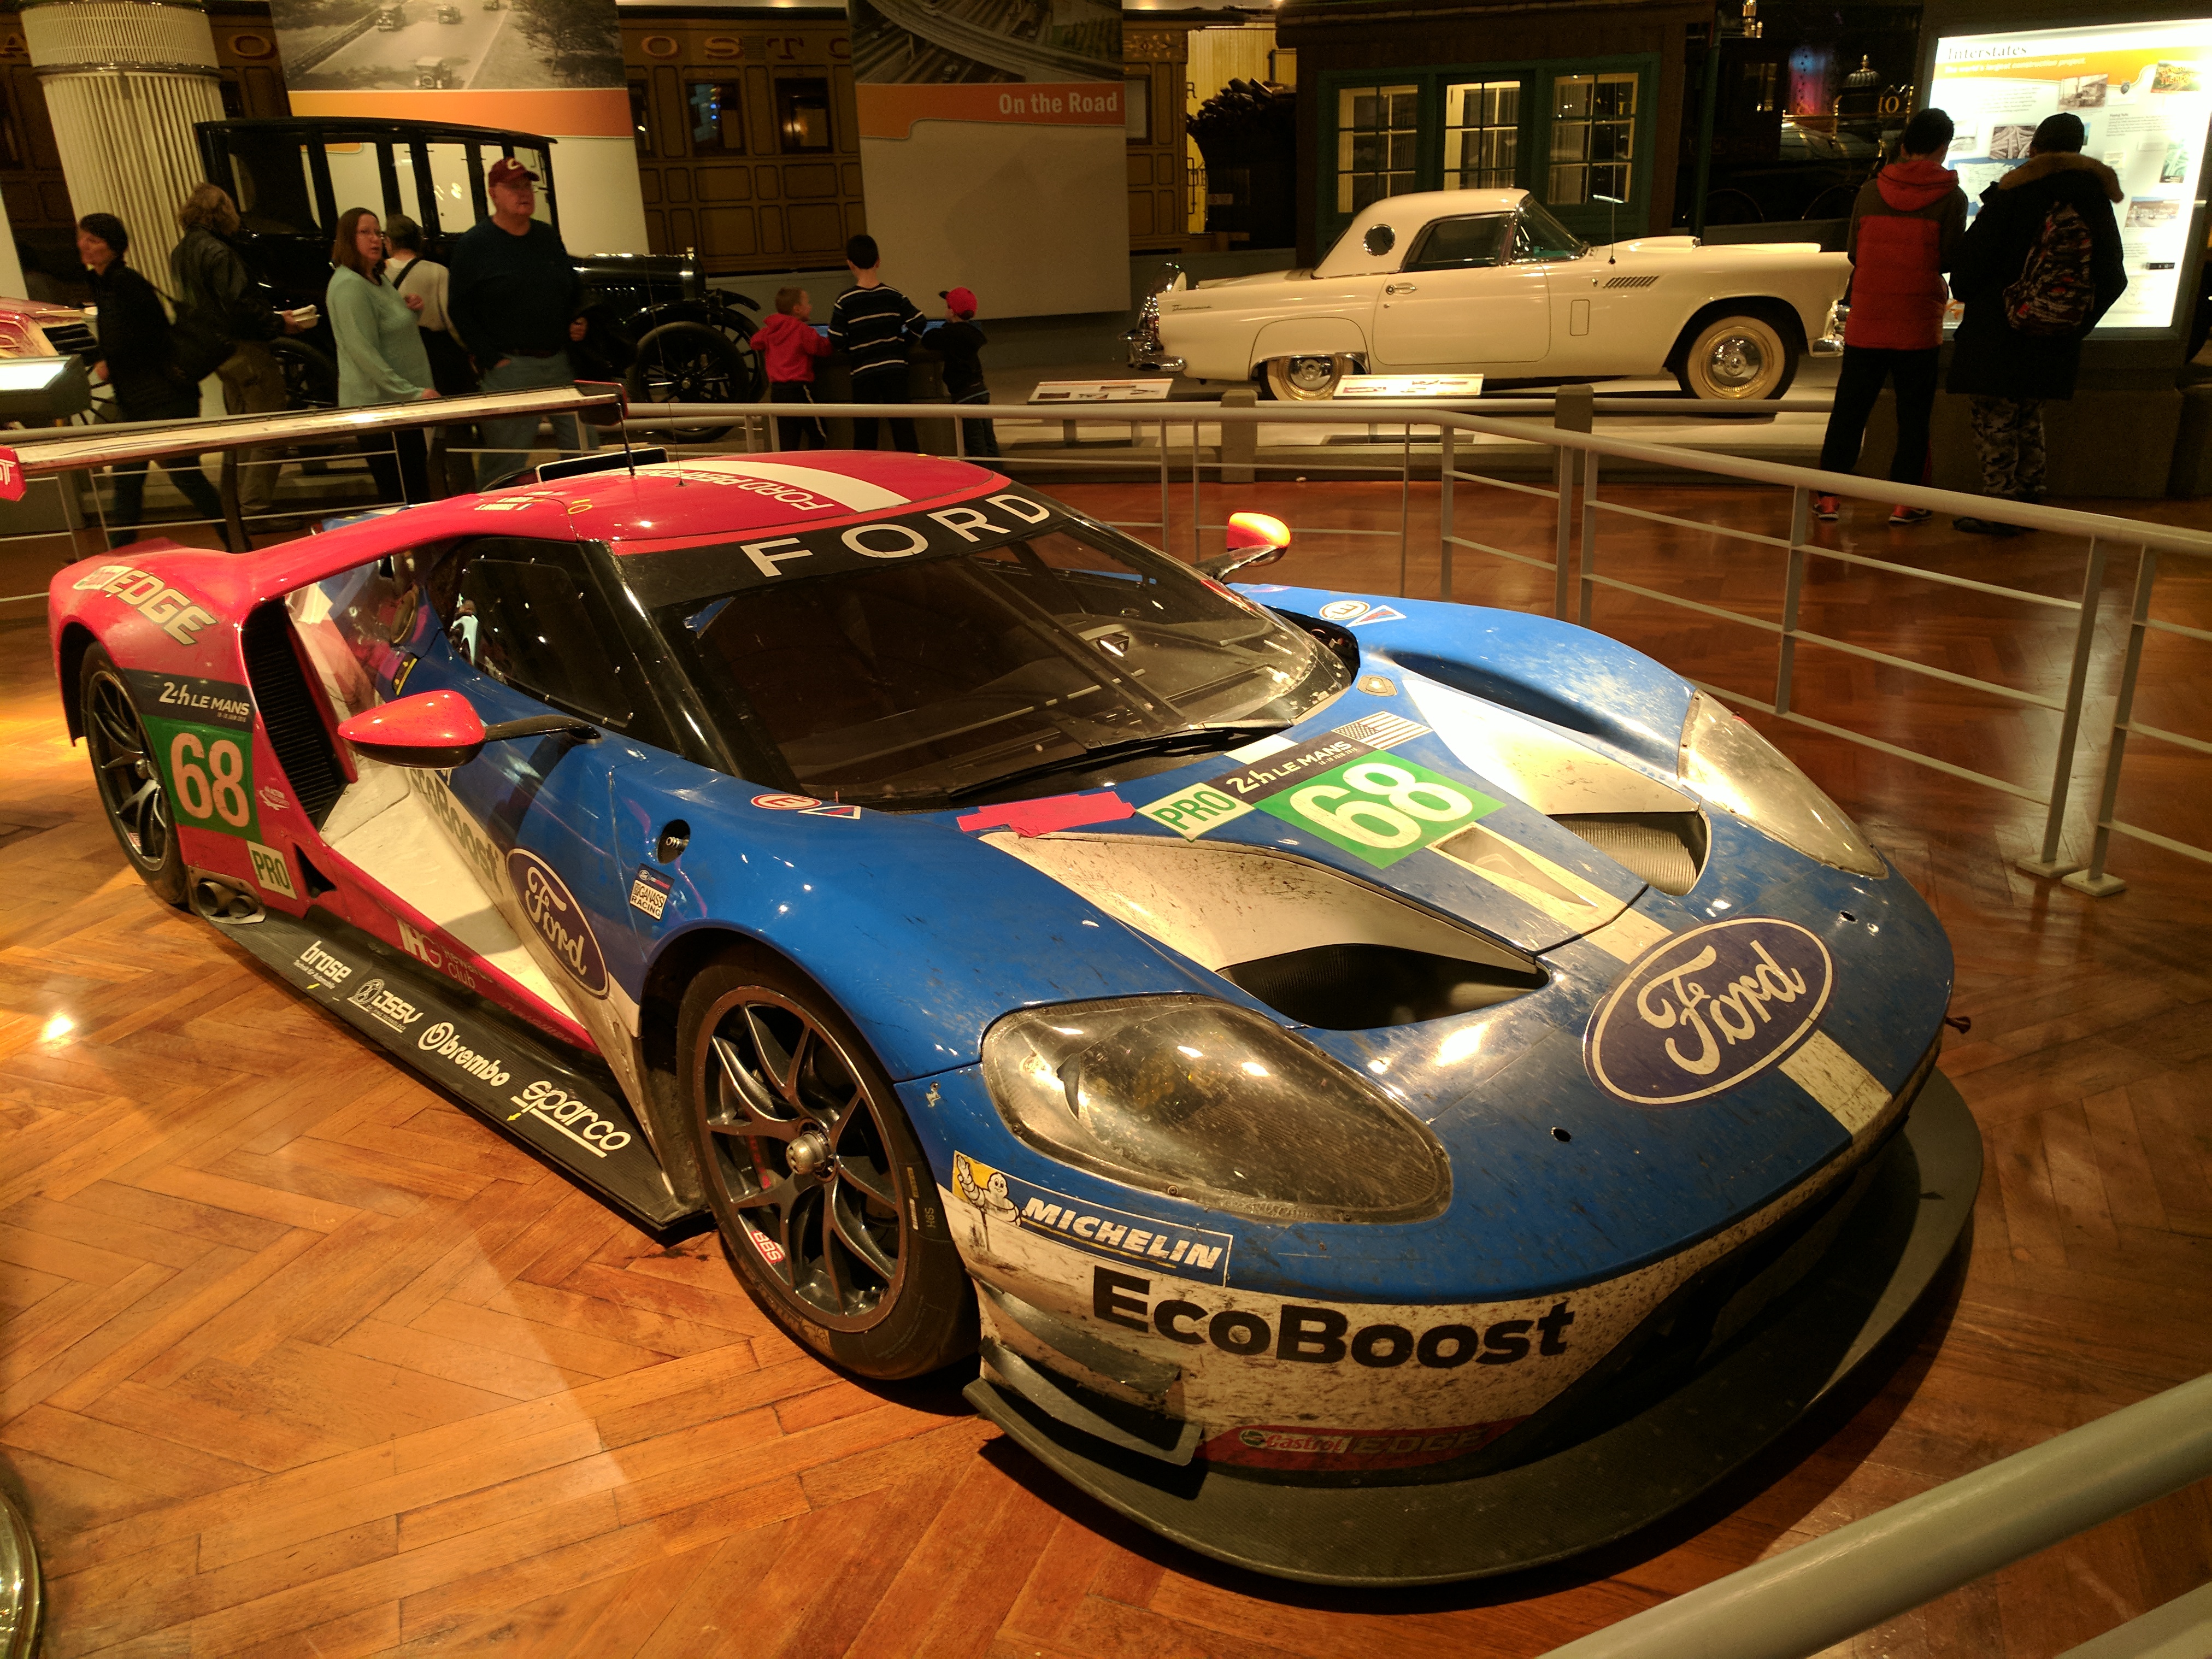
ford, museum, car, cars, auto, automobile, automobiles, machine, machines, land vehicle, vehicle, supercar, sports car, race car, performance car, coupe, sports car racing, motorsport, auto racing, sports prototype, racing, automotive design, auto show